Duke University

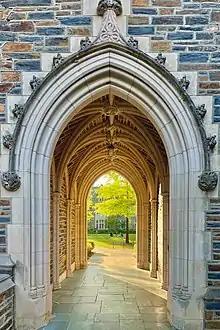
An arch from Few Quad looking out towards Abele Quad

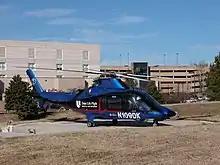
Duke Life Flight Helicopter of Duke University Hospital

West Campus, considered the main campus of the university, houses the sophomores and juniors, along with most seniors. Most of the academic and administrative centers are located there. Main West Campus, with Duke Chapel at its center, contains the majority of residential quads to the south, while the main academic quad, library, and Medical Center are to the north. The campus, spanning , includes Science Drive, which is the location of science and engineering buildings. The residential quads on West Campus are Craven Quad, Crowell Quad, Edens Quad, Few Quad, Keohane Quad, Kilgo Quad, and Wannamaker Quad. Most of the campus eateries and sports facilities – including the historic basketball stadium, Cameron Indoor Stadium – are on West Campus.